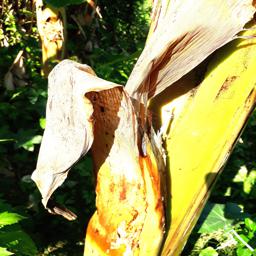
Label: PSEUDOSTEM WEEVIL